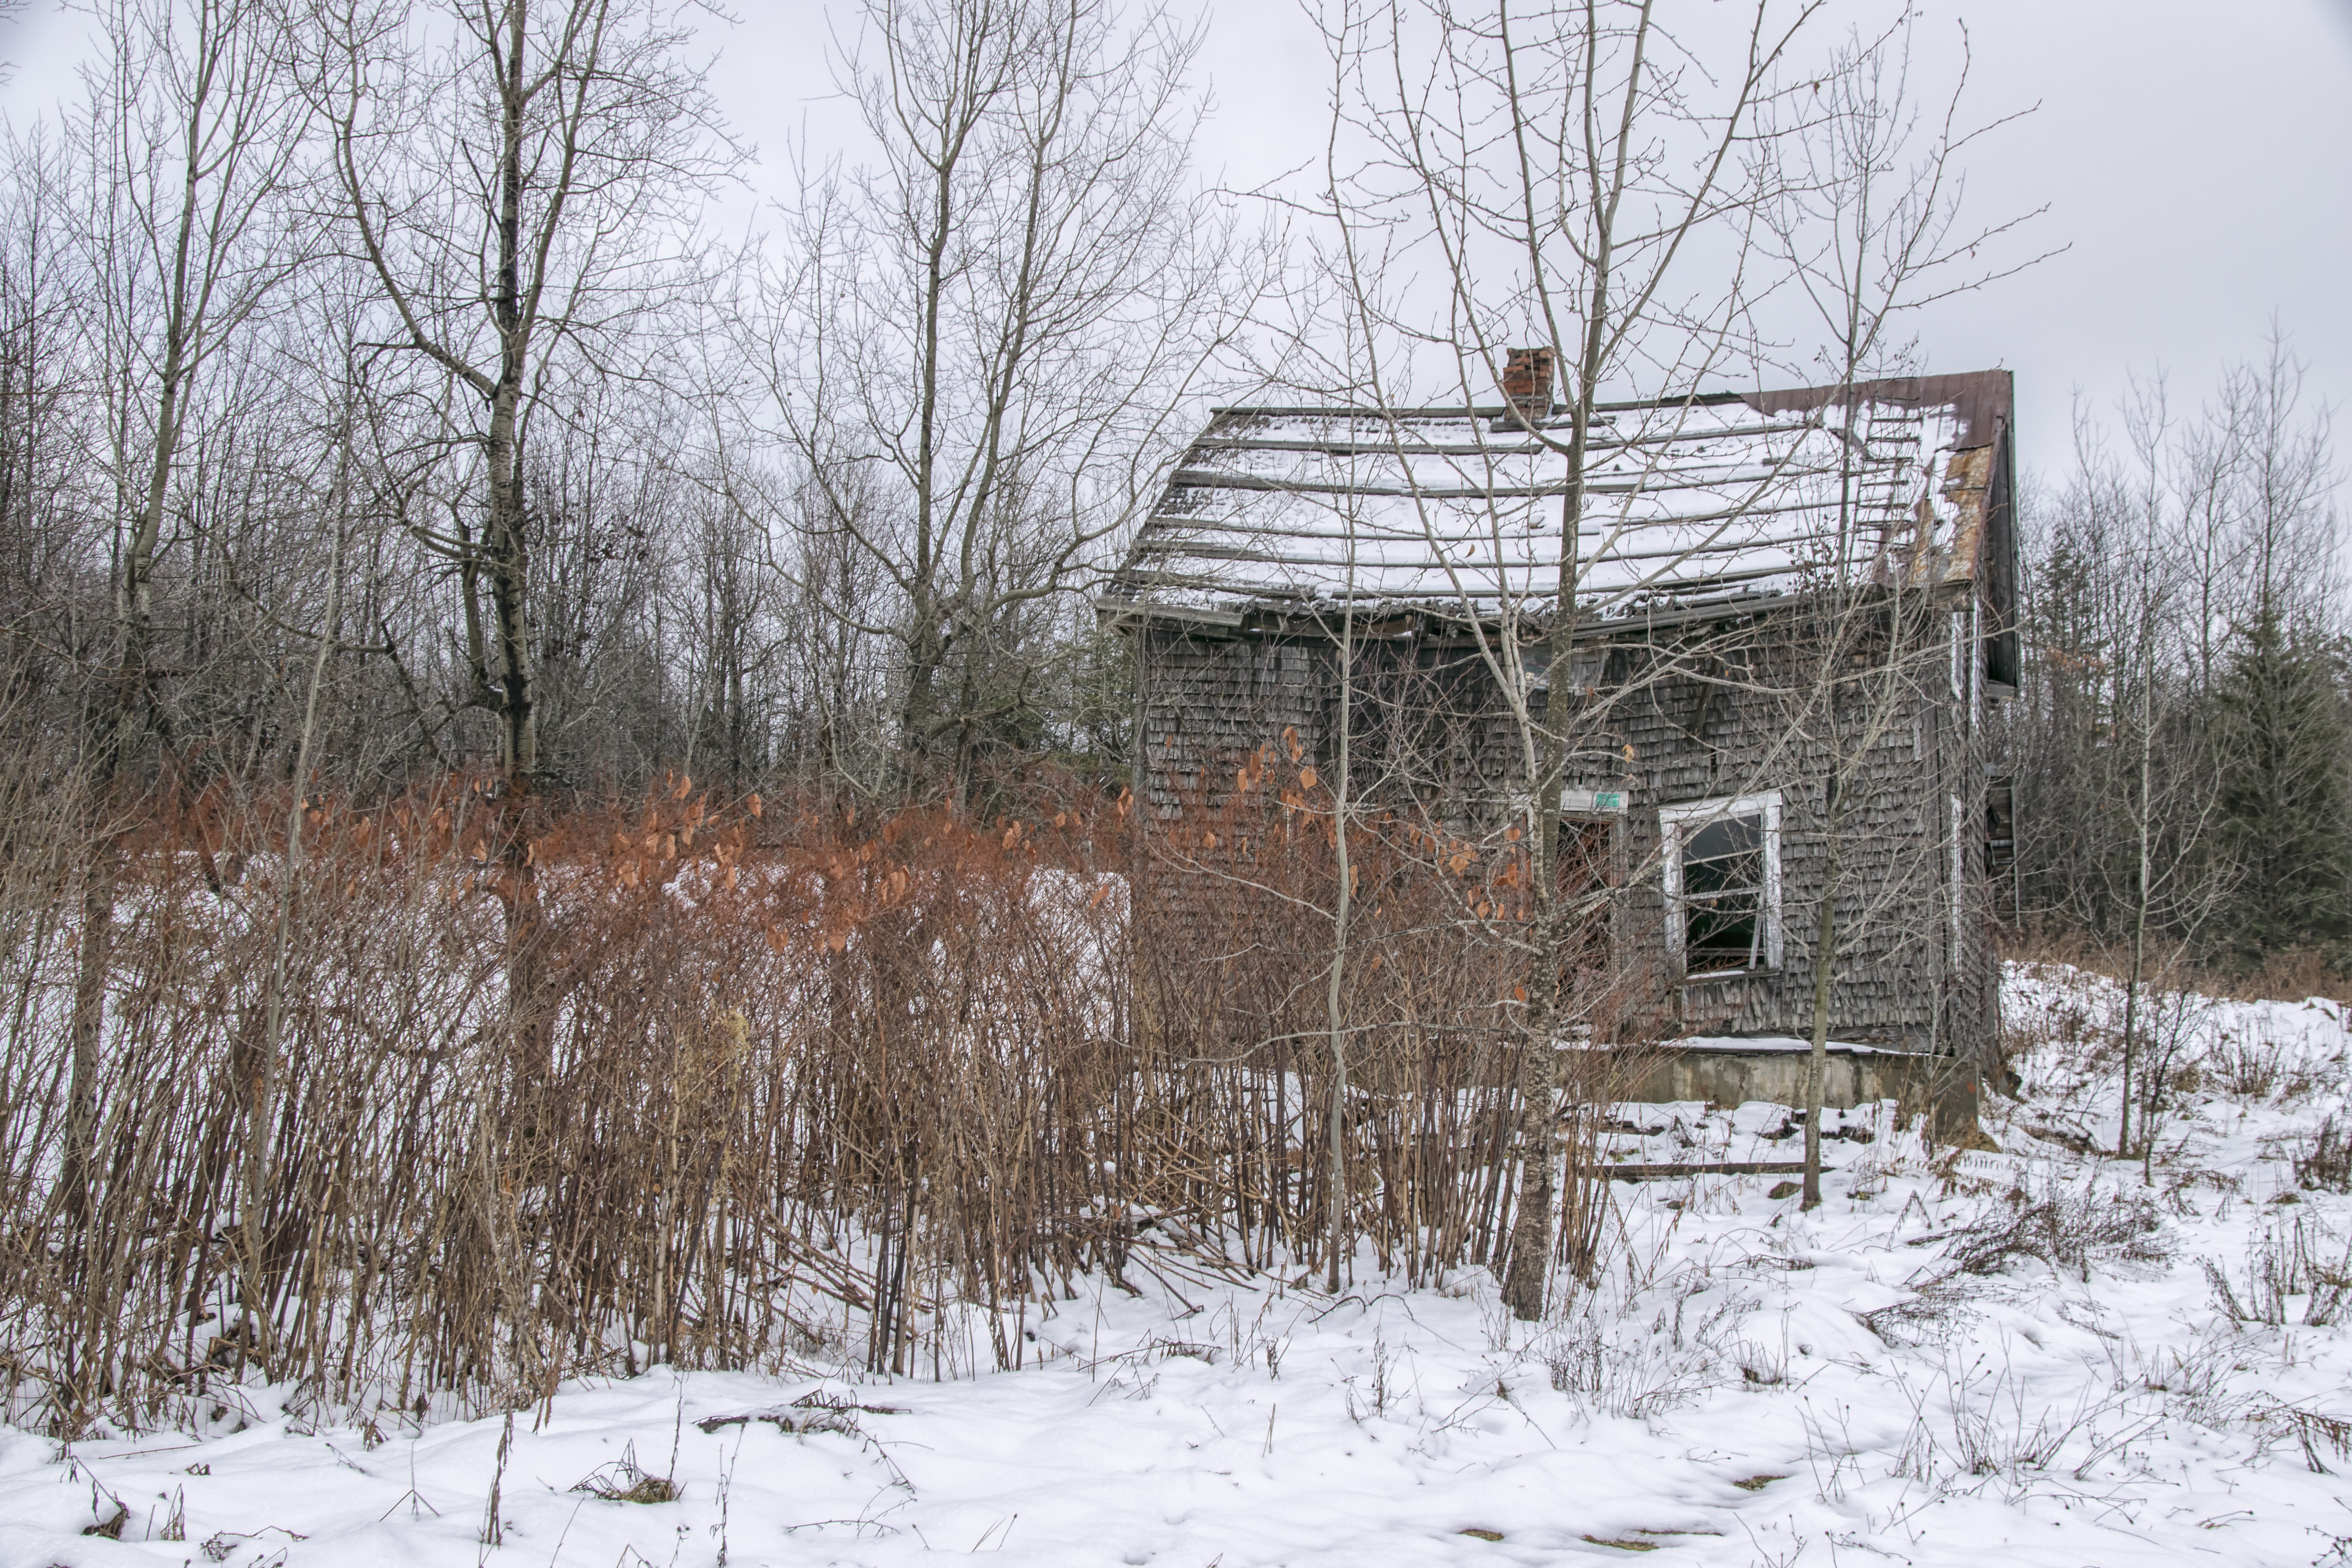
tree, nature, snow, winter, weather, season, canada, quebec, sherbrooke